Max Heldt

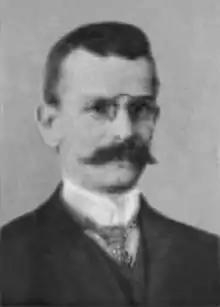
Heldt in 1909

Max Wilhelm August Heldt (4 November 1872 – 27 December 1933) was a German politician who served as the Minister-President of Saxony from 1924 to 1929.